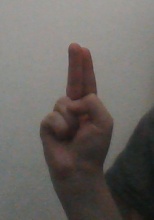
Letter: taa